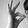
ASL letter: F